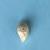
Maize quality: Bad